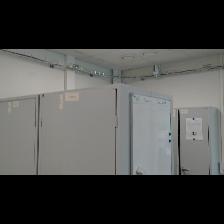
Label: NonHuman